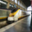
Label: train